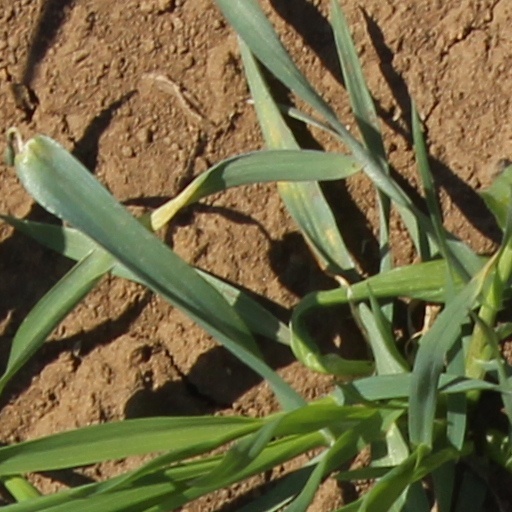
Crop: wheat